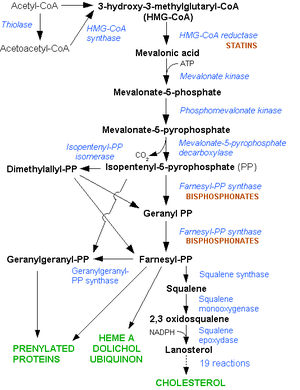
Le cholestérol est un lipide de la famille des stérols qui joue un rôle central dans de nombreux processus biochimiques. Le cholestérol tire son nom du grec ancien chole- et de stereos, car il fut découvert sous forme solide dans les calculs biliaires en 1758 par François Poulletier de La Salle. Mais ce n'est qu'en 1814 que le chimiste français Eugène Chevreul lui donna le nom de cholestérine.
L'hydroxyméthylglutaryl-CoA synthase est une transférase de la voie du mévalonate qui catalyse la réaction :
Les stéroïdes sont un groupe de lipides dérivant de triterpénoïdes, majoritairement le squalène. Ils se caractérisent par un noyau cyclopentanophénanthrénique hydrophobe partiellement ou totalement hydrogéné. Habituellement, les carbones C₁₀, C₁₃ sont liés à un groupe méthyle -CH₃ et le carbone C₁₇ à un groupe alkyle. Par extension, les stéroïdes incluent également les lipides dont le noyau cyclopentanophénanthrénique a été modifié par scission d'une liaison et l'ajout ou la délétion d'un carbone.
La voie du mévalonate, ou voie de l'acide mévalonique, également appelée voie de l'HMG-CoA réductase, est la voie métabolique de biosynthèse de l'isopentényl-pyrophosphate et du diméthylallyl-pyrophosphate chez tous les eucaryotes supérieurs et la plupart des bactéries. Il existe une alternative à cette voie chez les plantes, certains protozoaires et la plupart des bactéries appelée voie du méthylérythritol phosphate.
Les statines forment une classe d'hypolipémiants, utilisés comme médicaments pour baisser la cholestérolémie, notamment en maladie cardiovasculaire à cause de leur hypercholestérolémie.